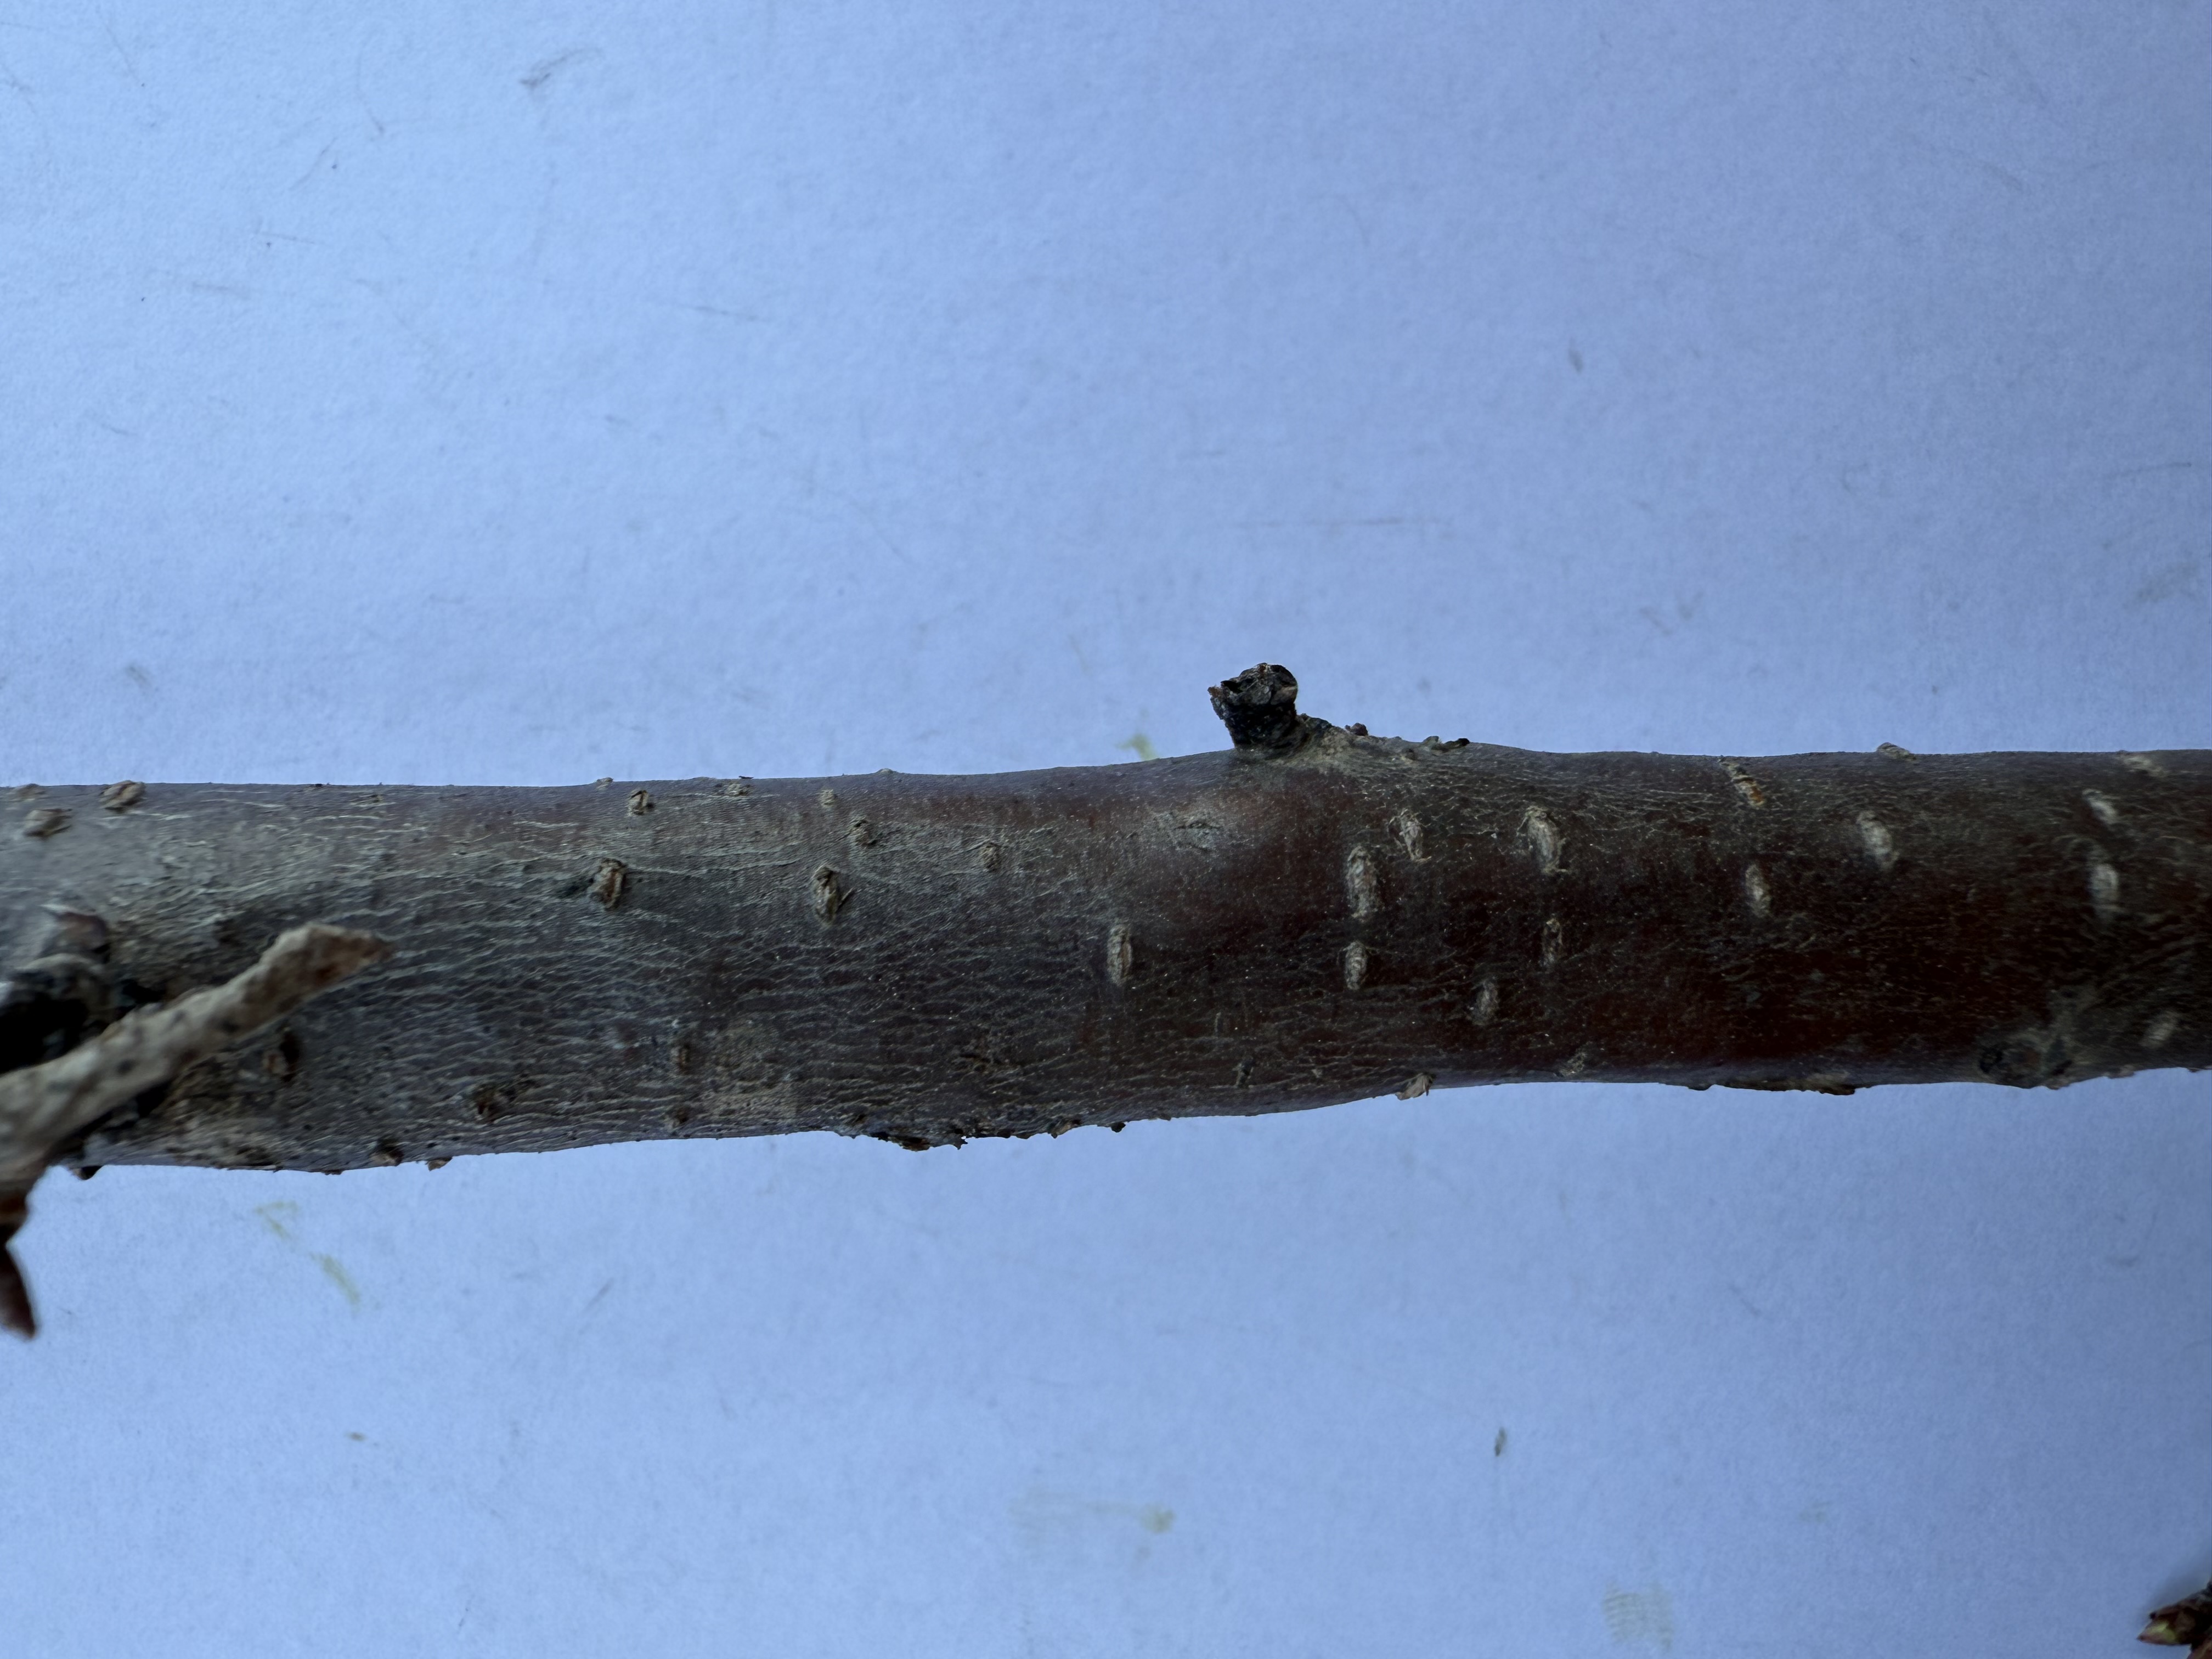
Variety: Sour Cherry